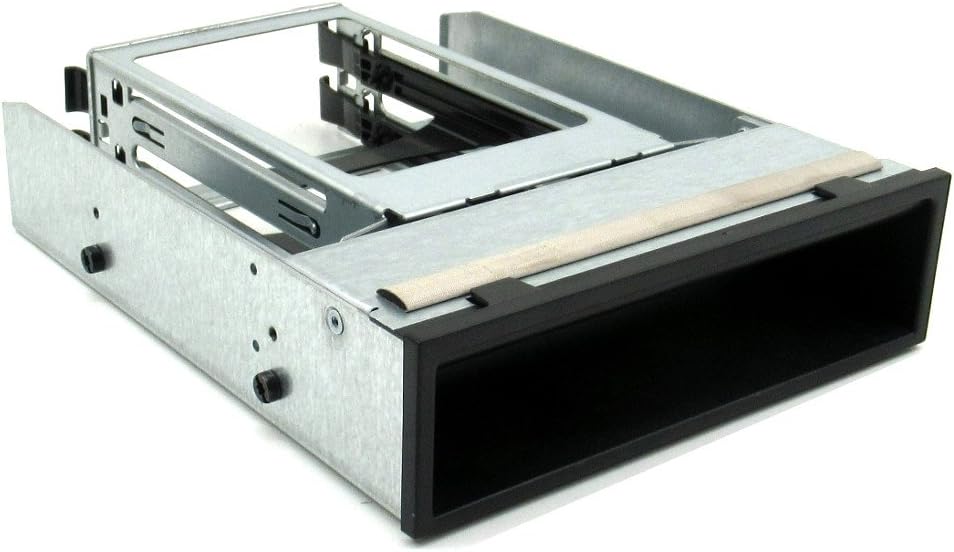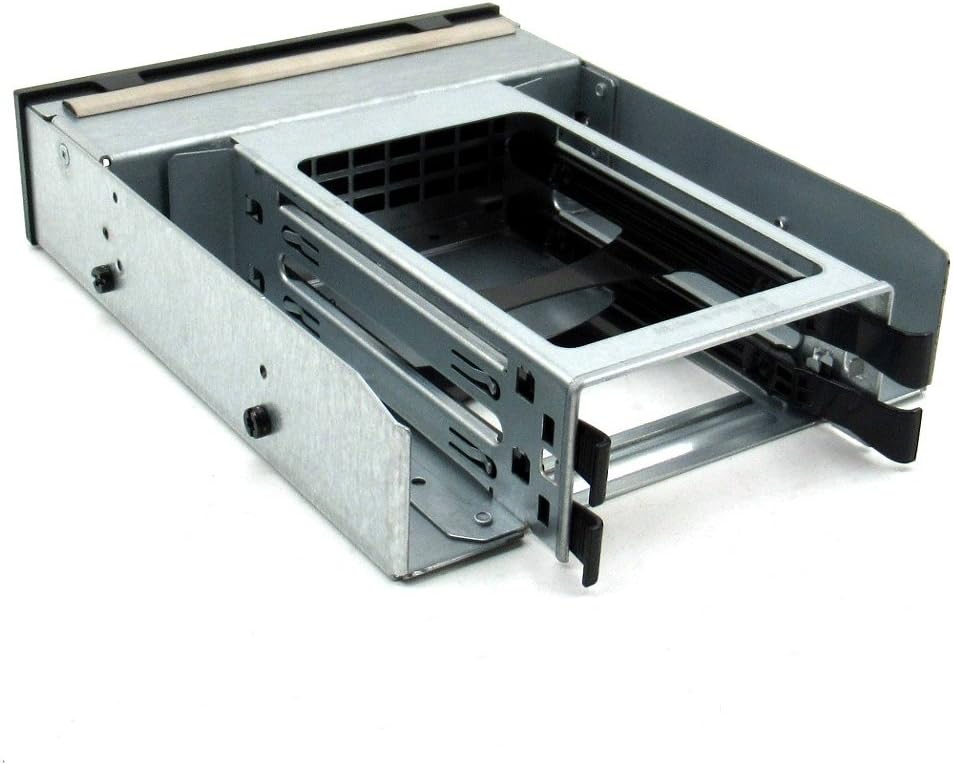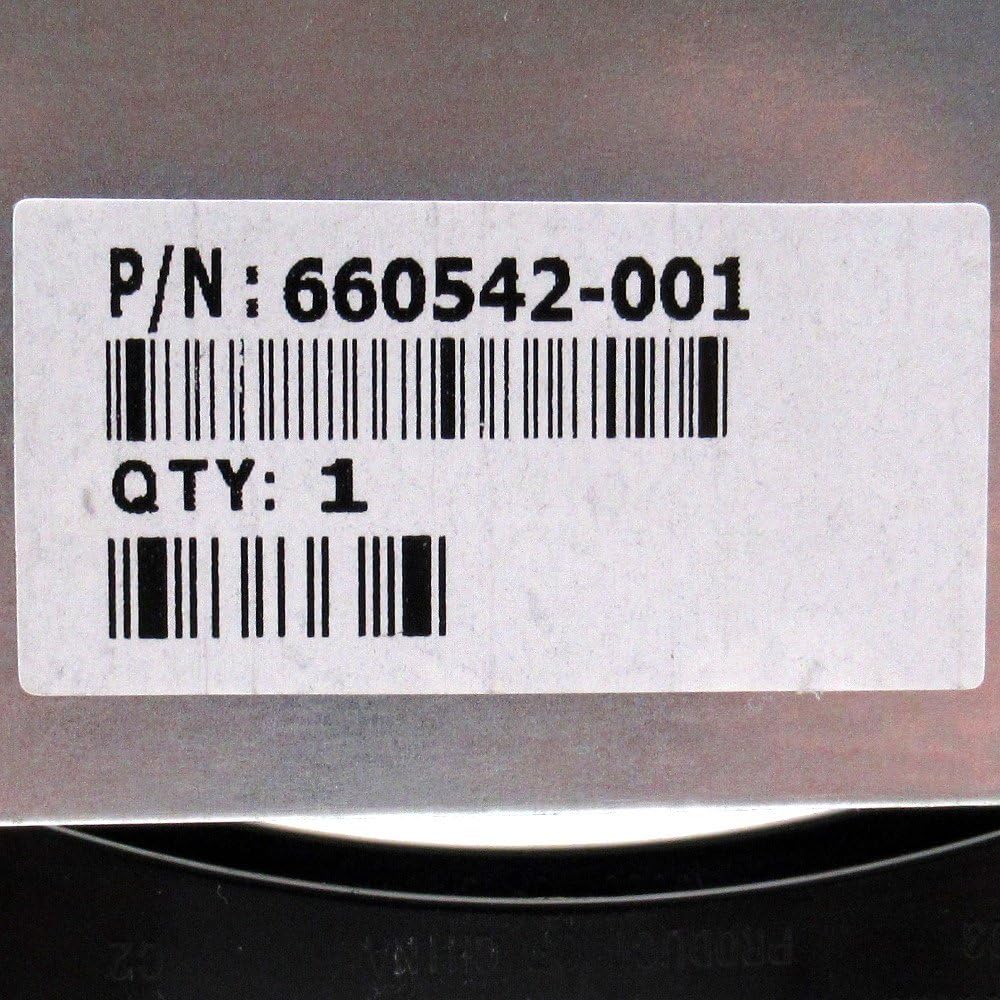
HP 660542-001 Hard Drive Bay Caddy for HP Z420 w/ 2X Two 2.5" Trays and Warranty
Category: Computers
HP 660542-001 Hard Drive Carrier Bay for HP Z420 - fits two 2.5" HDDs
Features: Brand: HP | Part Number: 660542-001 | Compatible with: Z420 | Storage:2x 2.5" Hard Drive / No Hard Drives Included | Device Type: Hard Drive Bay Caddy